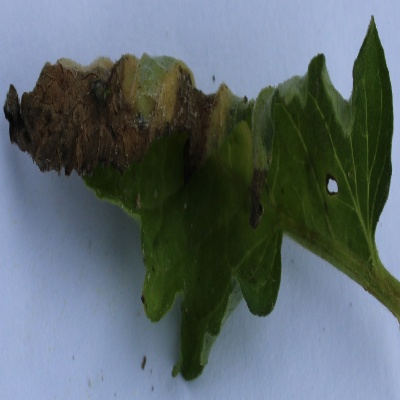
Crop: Tomato
Condition: leaf blight